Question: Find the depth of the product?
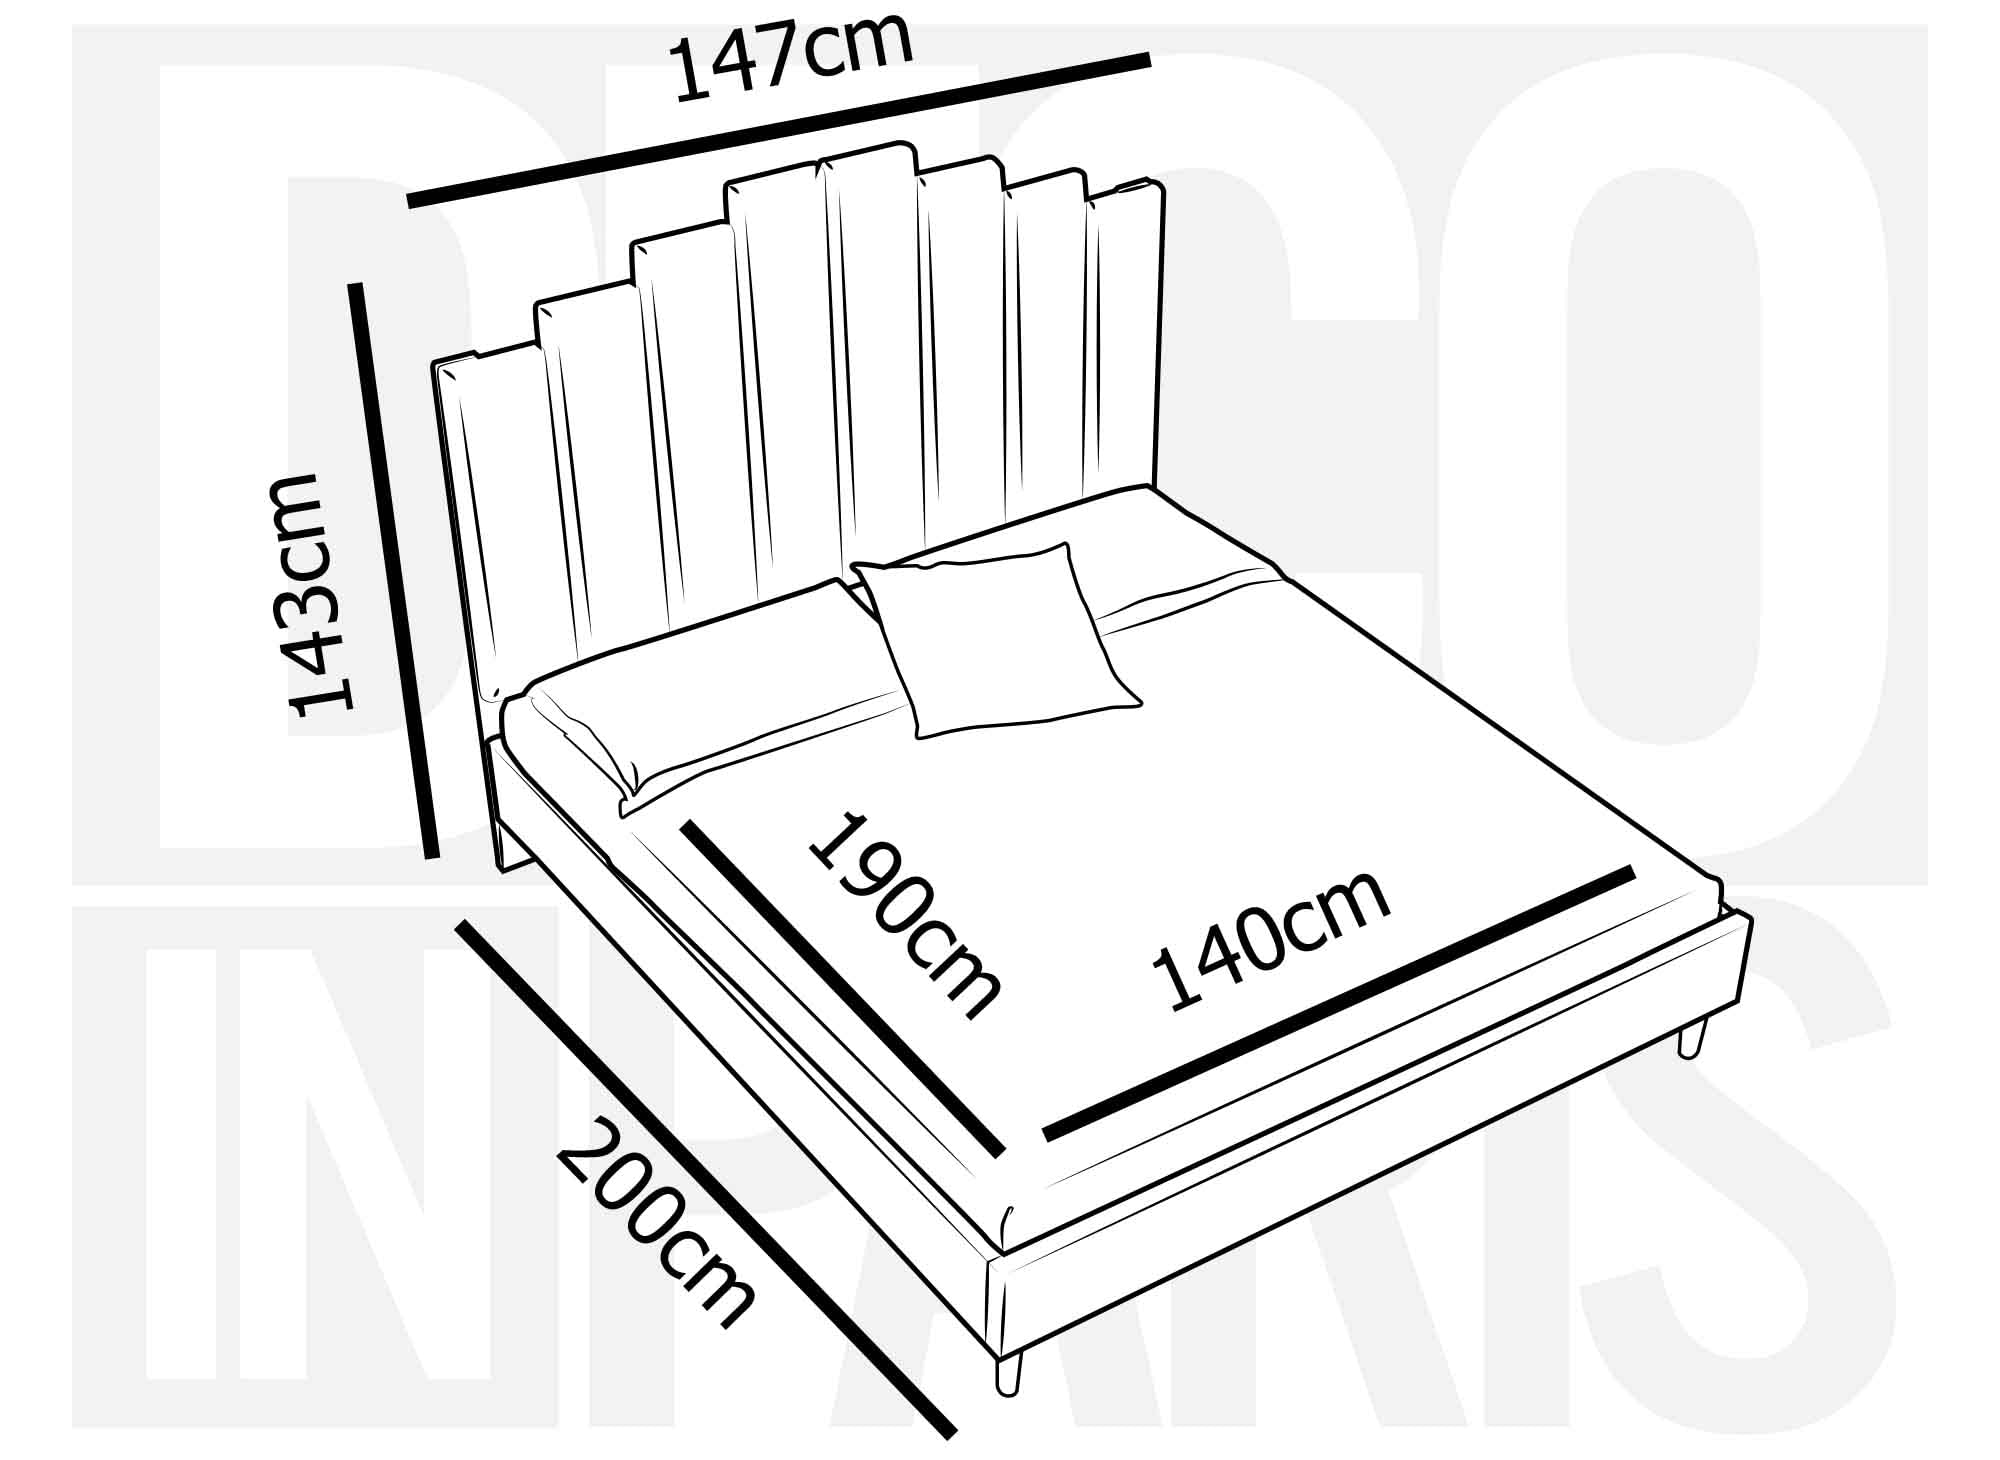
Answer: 143.0 centimetre